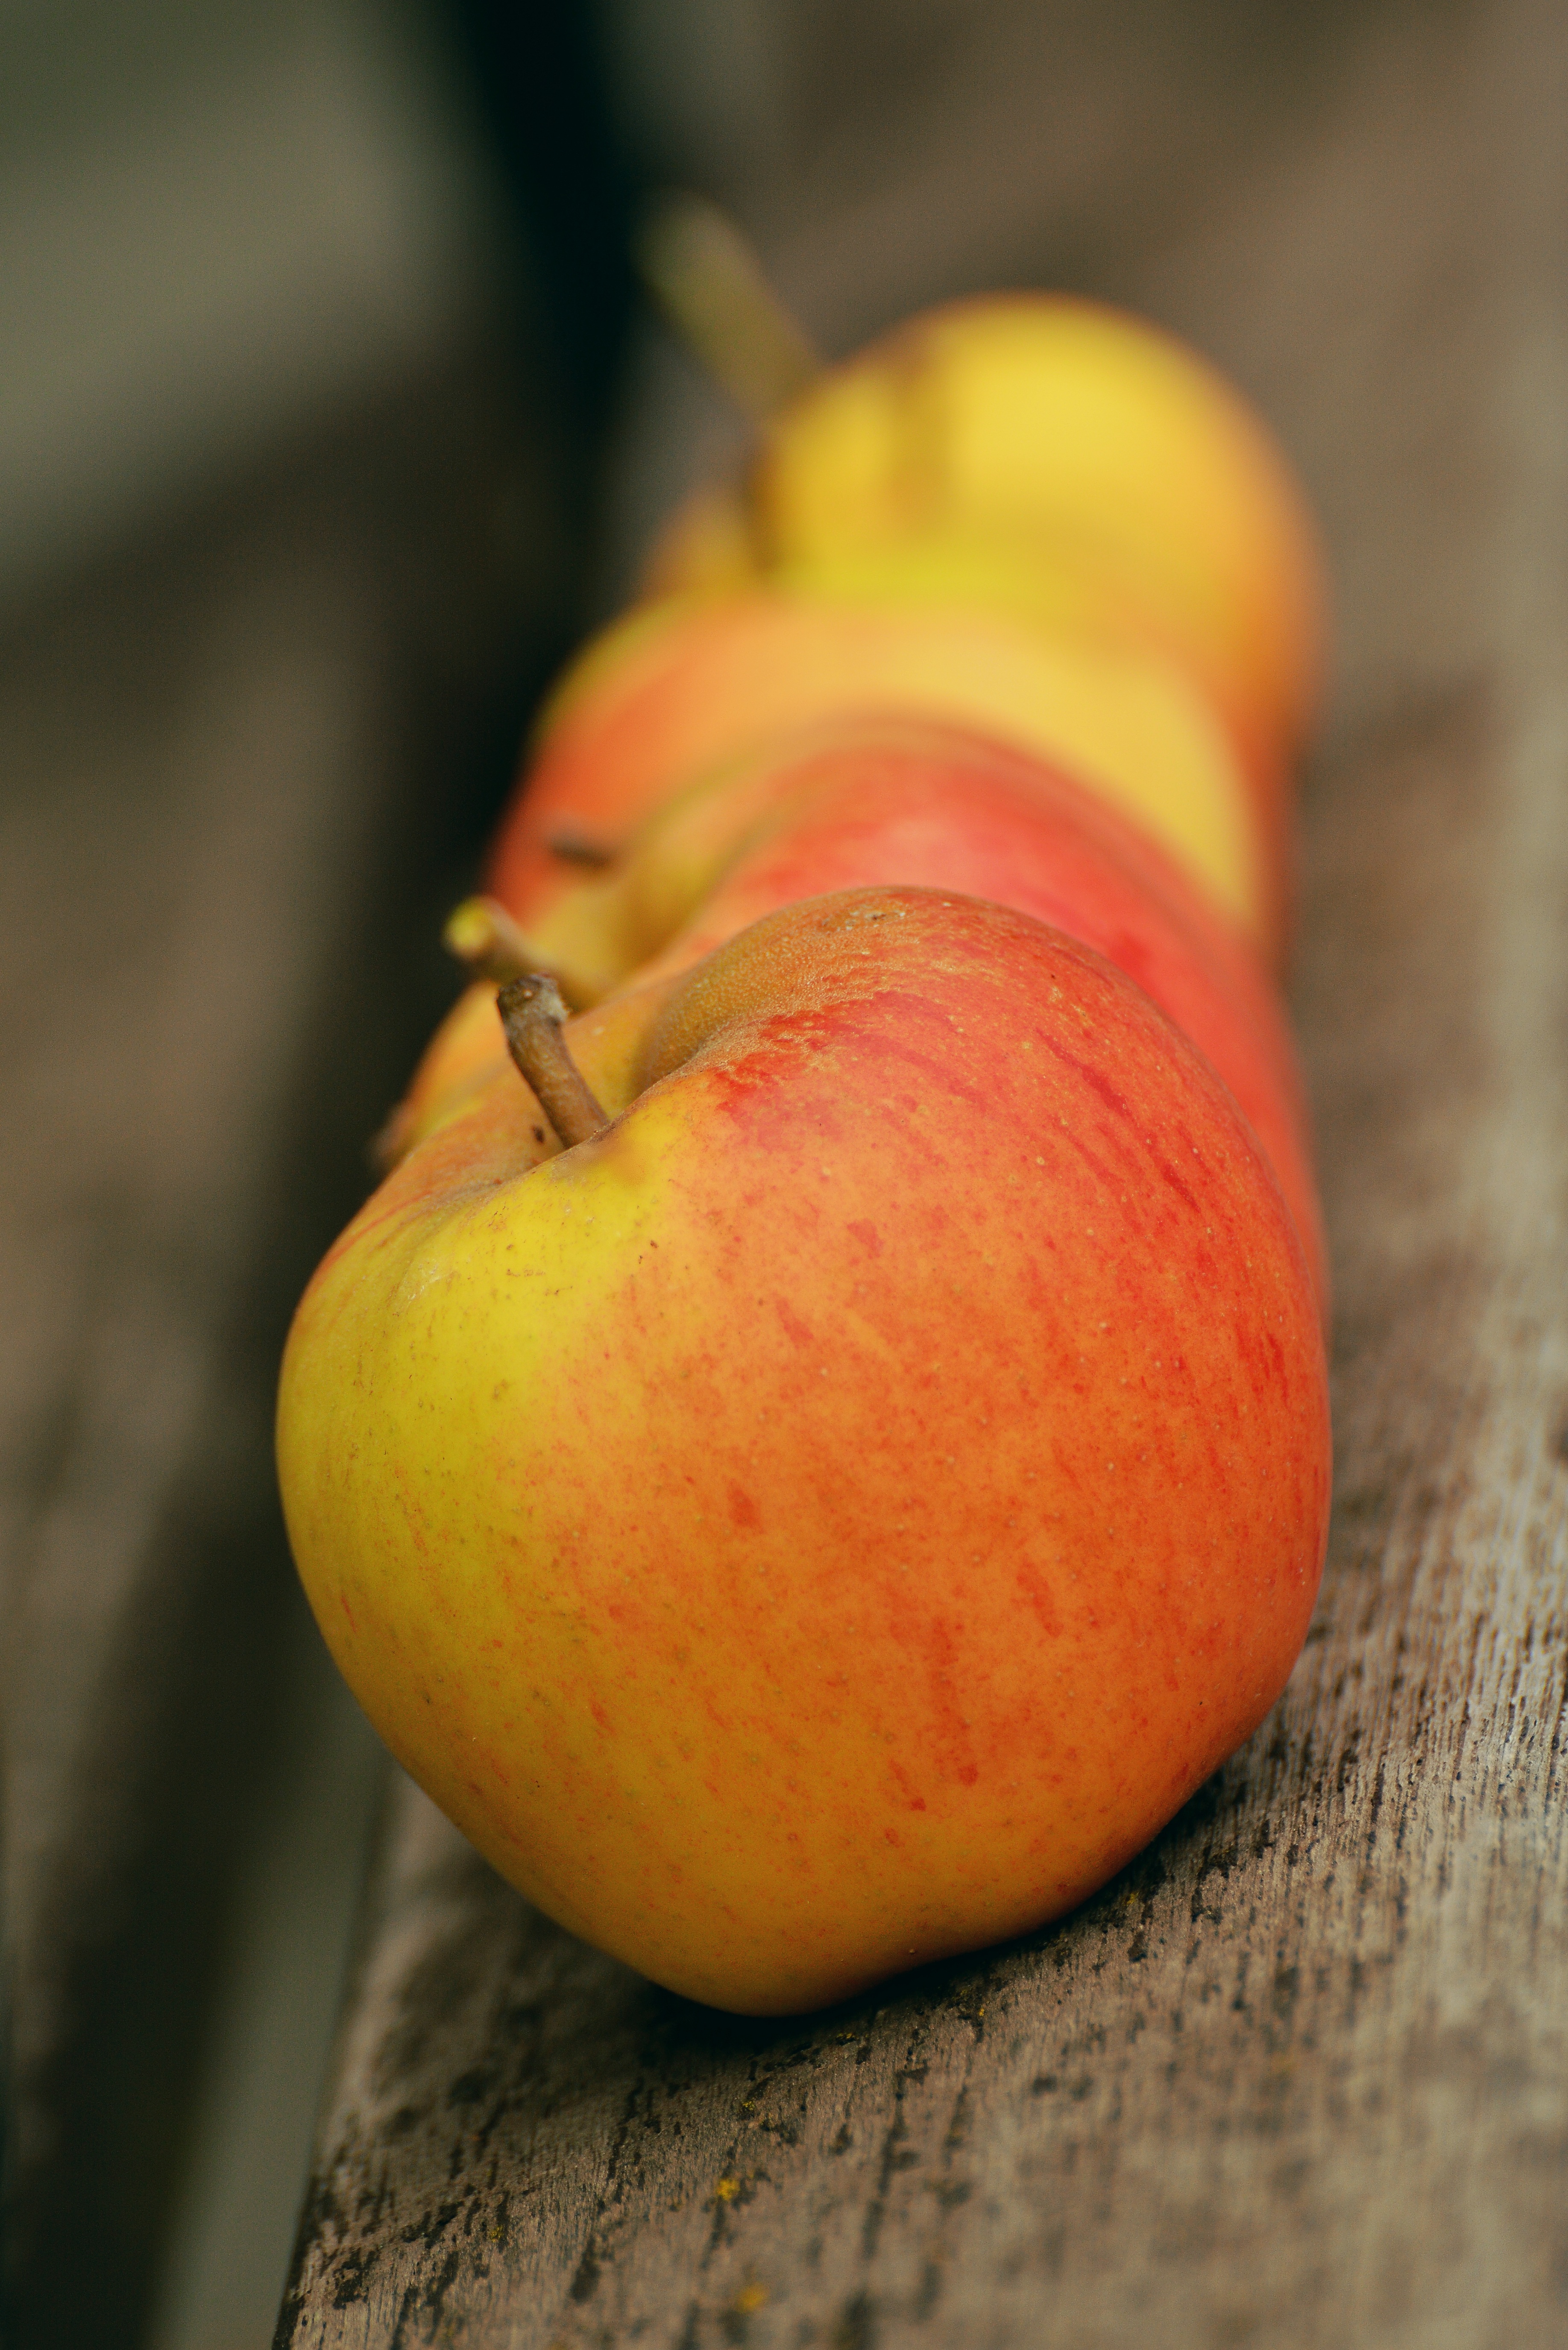
apple, plant, fruit, flower, food, red, harvest, produce, yellow, garden, healthy, close up, windfall, bank, series, macro photography, flowering plant, rose family, goldparm ne, lined up, land plant